Fort McKavett State Historic Site

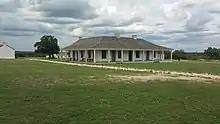
The headquarters building

Restoration of the fort began in 1967 with the purchasing of several of its buildings by the Texas Parks and Wildlife Department, which established the Fort McKavett State Historic Site. Archaeological digs were carried out on the site in June and July 1969 to locate lost features of the fort, the restoration of which continued for the rest the 20th century; by 1990, 17 buildings had been restored. Fort McKavett was nominated for inclusion on the National Register of Historic Places on June 18, 1969, and was included on July 14, 1971. On January 1, 2008, Fort McKavett was transferred from the Texas Parks and Wildlife Department to the Texas Historical Commission. As of October 1, 2016, the Fort McKavett State Historic Site covers .